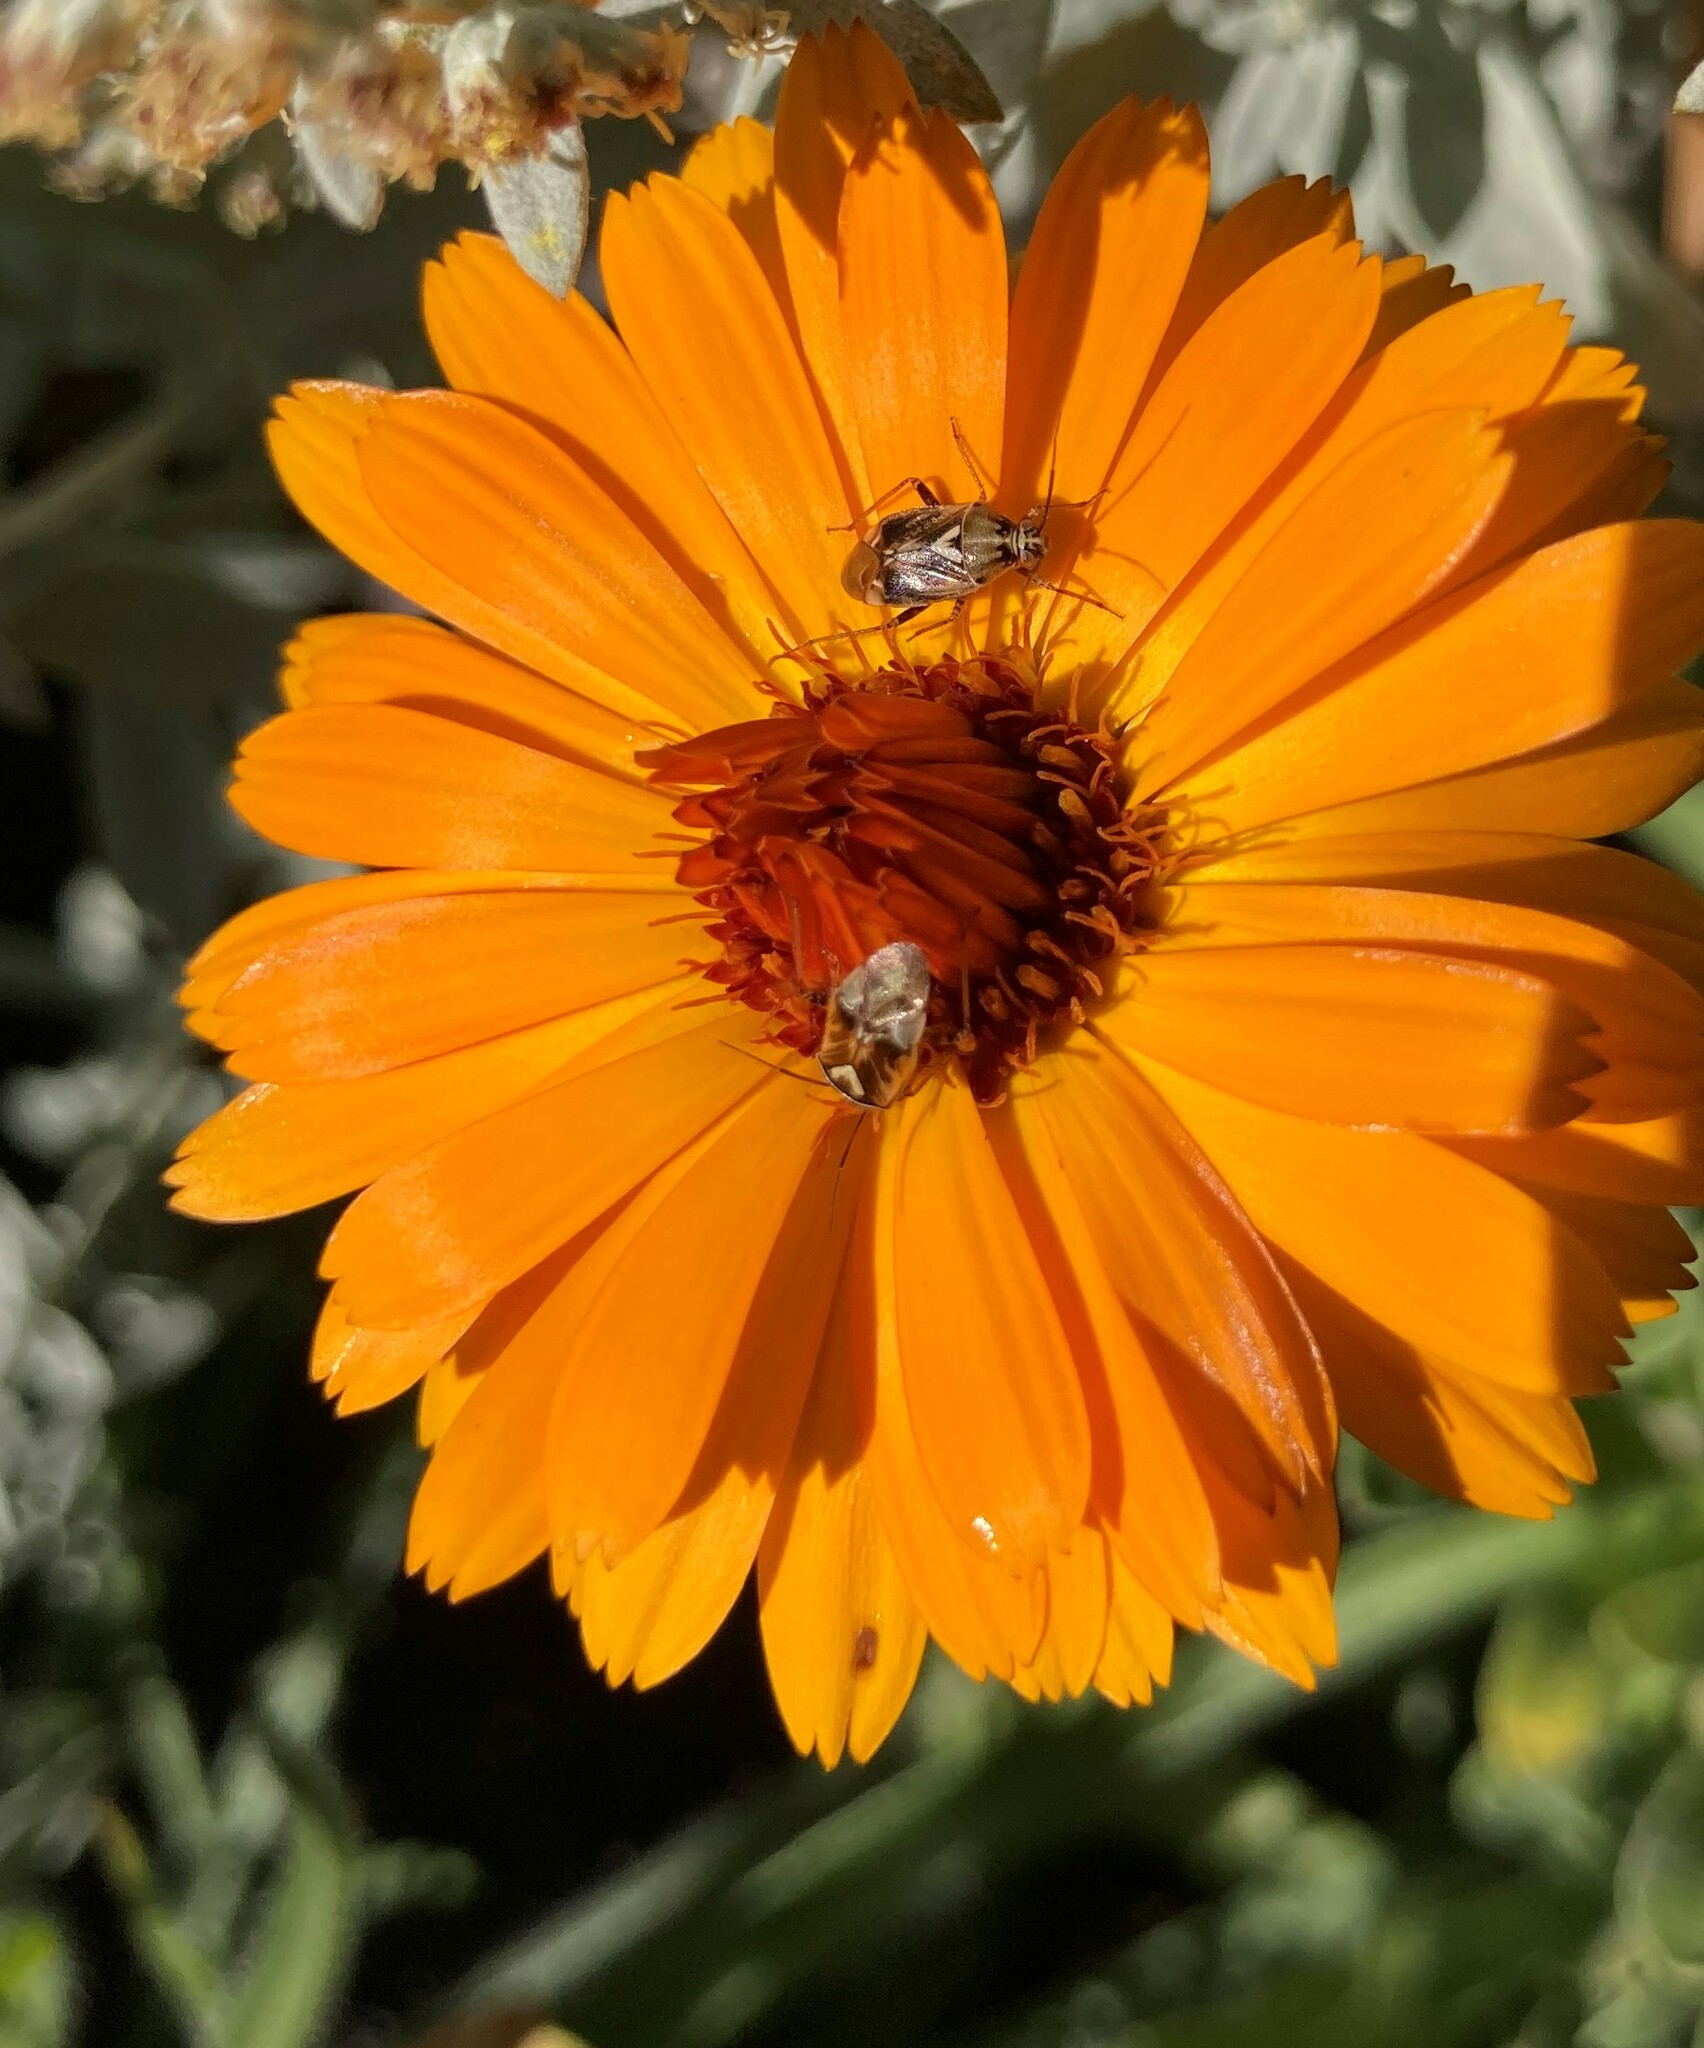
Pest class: lygus_bug